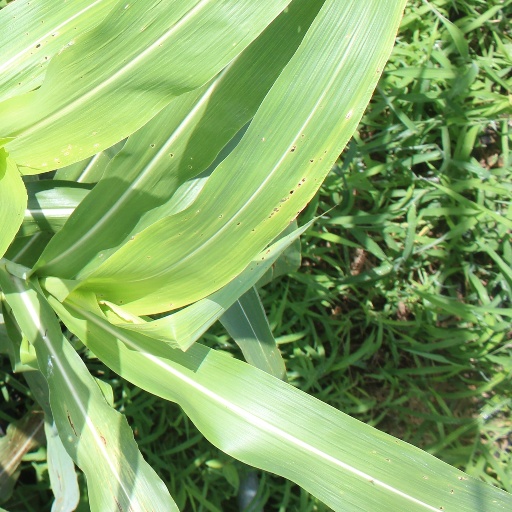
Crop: sorghum